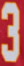
Number: 3